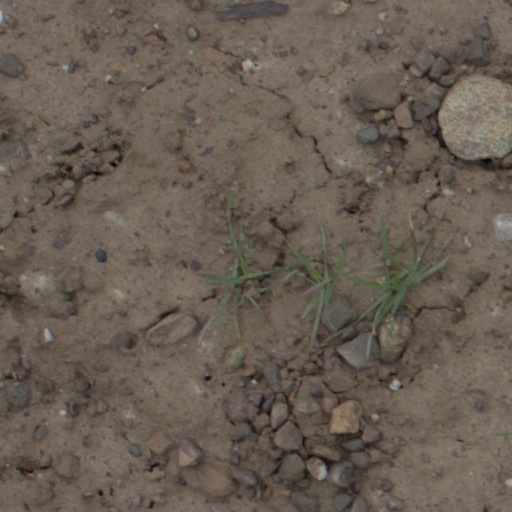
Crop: wheat